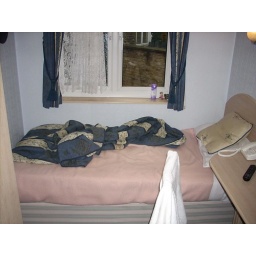
bed near window